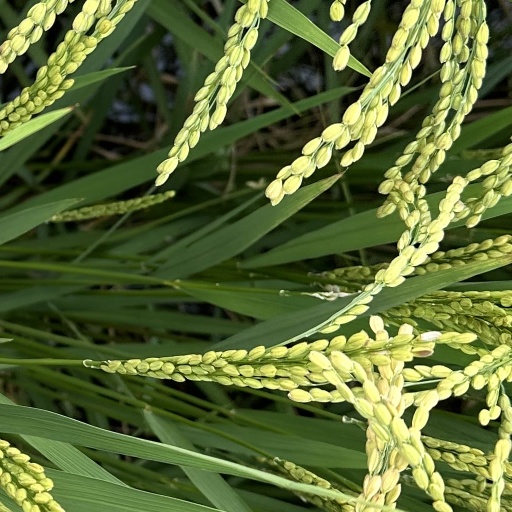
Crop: rice